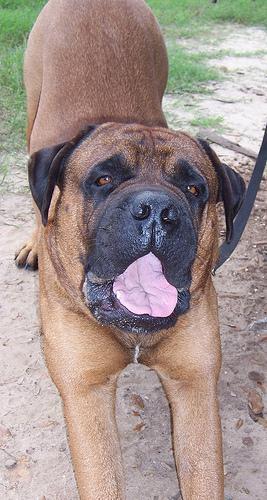
bull_mastiff